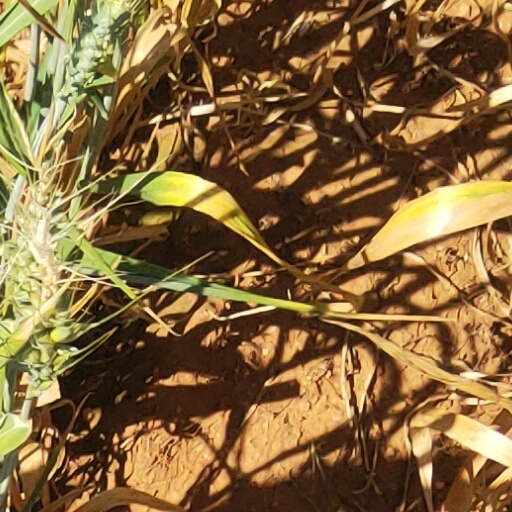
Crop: wheat